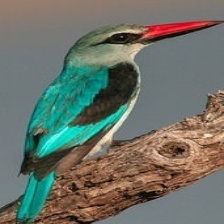
Species: WOODLAND KINGFISHER
Scientific name: HALCYON SENEGALENSIS